Lockheed F-104 Starfighter

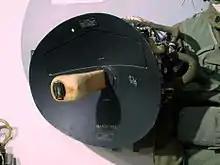
NASARR radar on F-104

The initial USAF Starfighters had a basic RCA AN/ASG-14T1 ranging radar, tactical air navigation system (TACAN), and an AN/ARC-34 UHF radio. The AN/ASG-14 fire control system used a pencil-beam radar antenna with two independent sights: one optical and one infrared. Early versions of the radar had a range of approximately in search mode, with later models reaching up to ; the scan pattern was spiral, covering a 90-degree cone. Search mode was usable only above due to ground return effects below that altitude. Track mode was usable within of the target, which narrowed the scan to 20 degrees and initiated a strobe sweep between in auto-acquisition mode. The radar also had a third, receive-only mode useful for locking onto sources of interference from electronic countermeasures (ECM).